Lu'ay al-Atassi

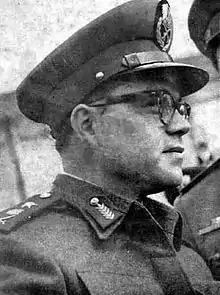
Atassi in 1963

Lu'ay al-Atassi (1926 − 24 November 2003) was a Syrian military officer who served as the president of Syria from March 1963 until his resignation in July of that same year.